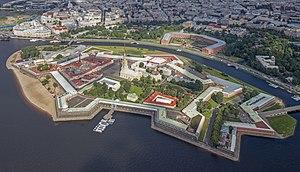
La forteresse Pierre-et-Paul est une forteresse au cœur de Saint-Pétersbourg. Elle comprend plusieurs bâtiments, dont la cathédrale Pierre-et-Paul, où sont enterrés tous les empereurs russes depuis Pierre le Grand, la Monnaie nationale, le bastion Troubetskoï, la crypte grand-ducale et le musée municipal de Saint-Pétersbourg. Historiquement, c'est le lieu de fondation de la ville en 1703.